Antoon Sallaert

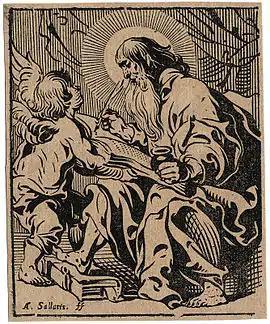
"The evangelist Matthew writing the Gospel"

Sallaert was a versatile artist who worked in various genres and media. He painted religious as well a mythological subjects and was also a portrait painter. He was a regular contributor of designs for local publications and produced many monotypes. He further designed cartoons for the local weaving workshops. Sallaert was known in his time as an accomplished draughtsman and it is possible that his paintings and drawings have been attributed to other artists such as Rubens or Jacob Jordaens.